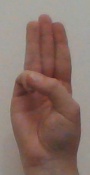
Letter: thaa